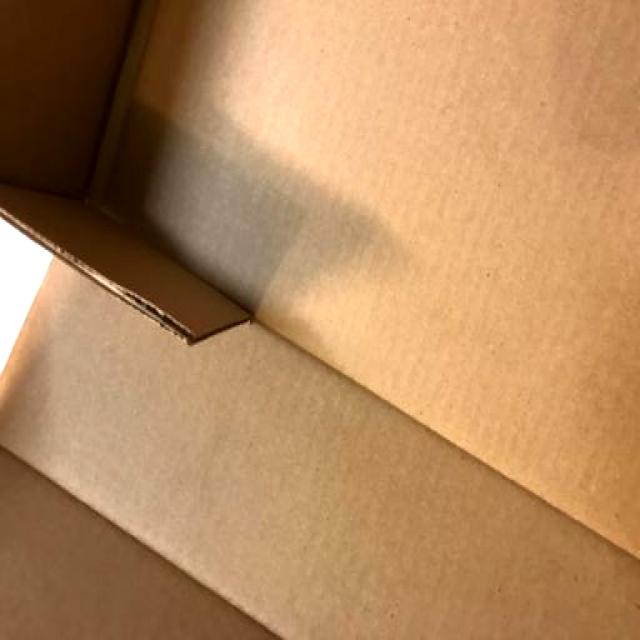
Label: Cardboard